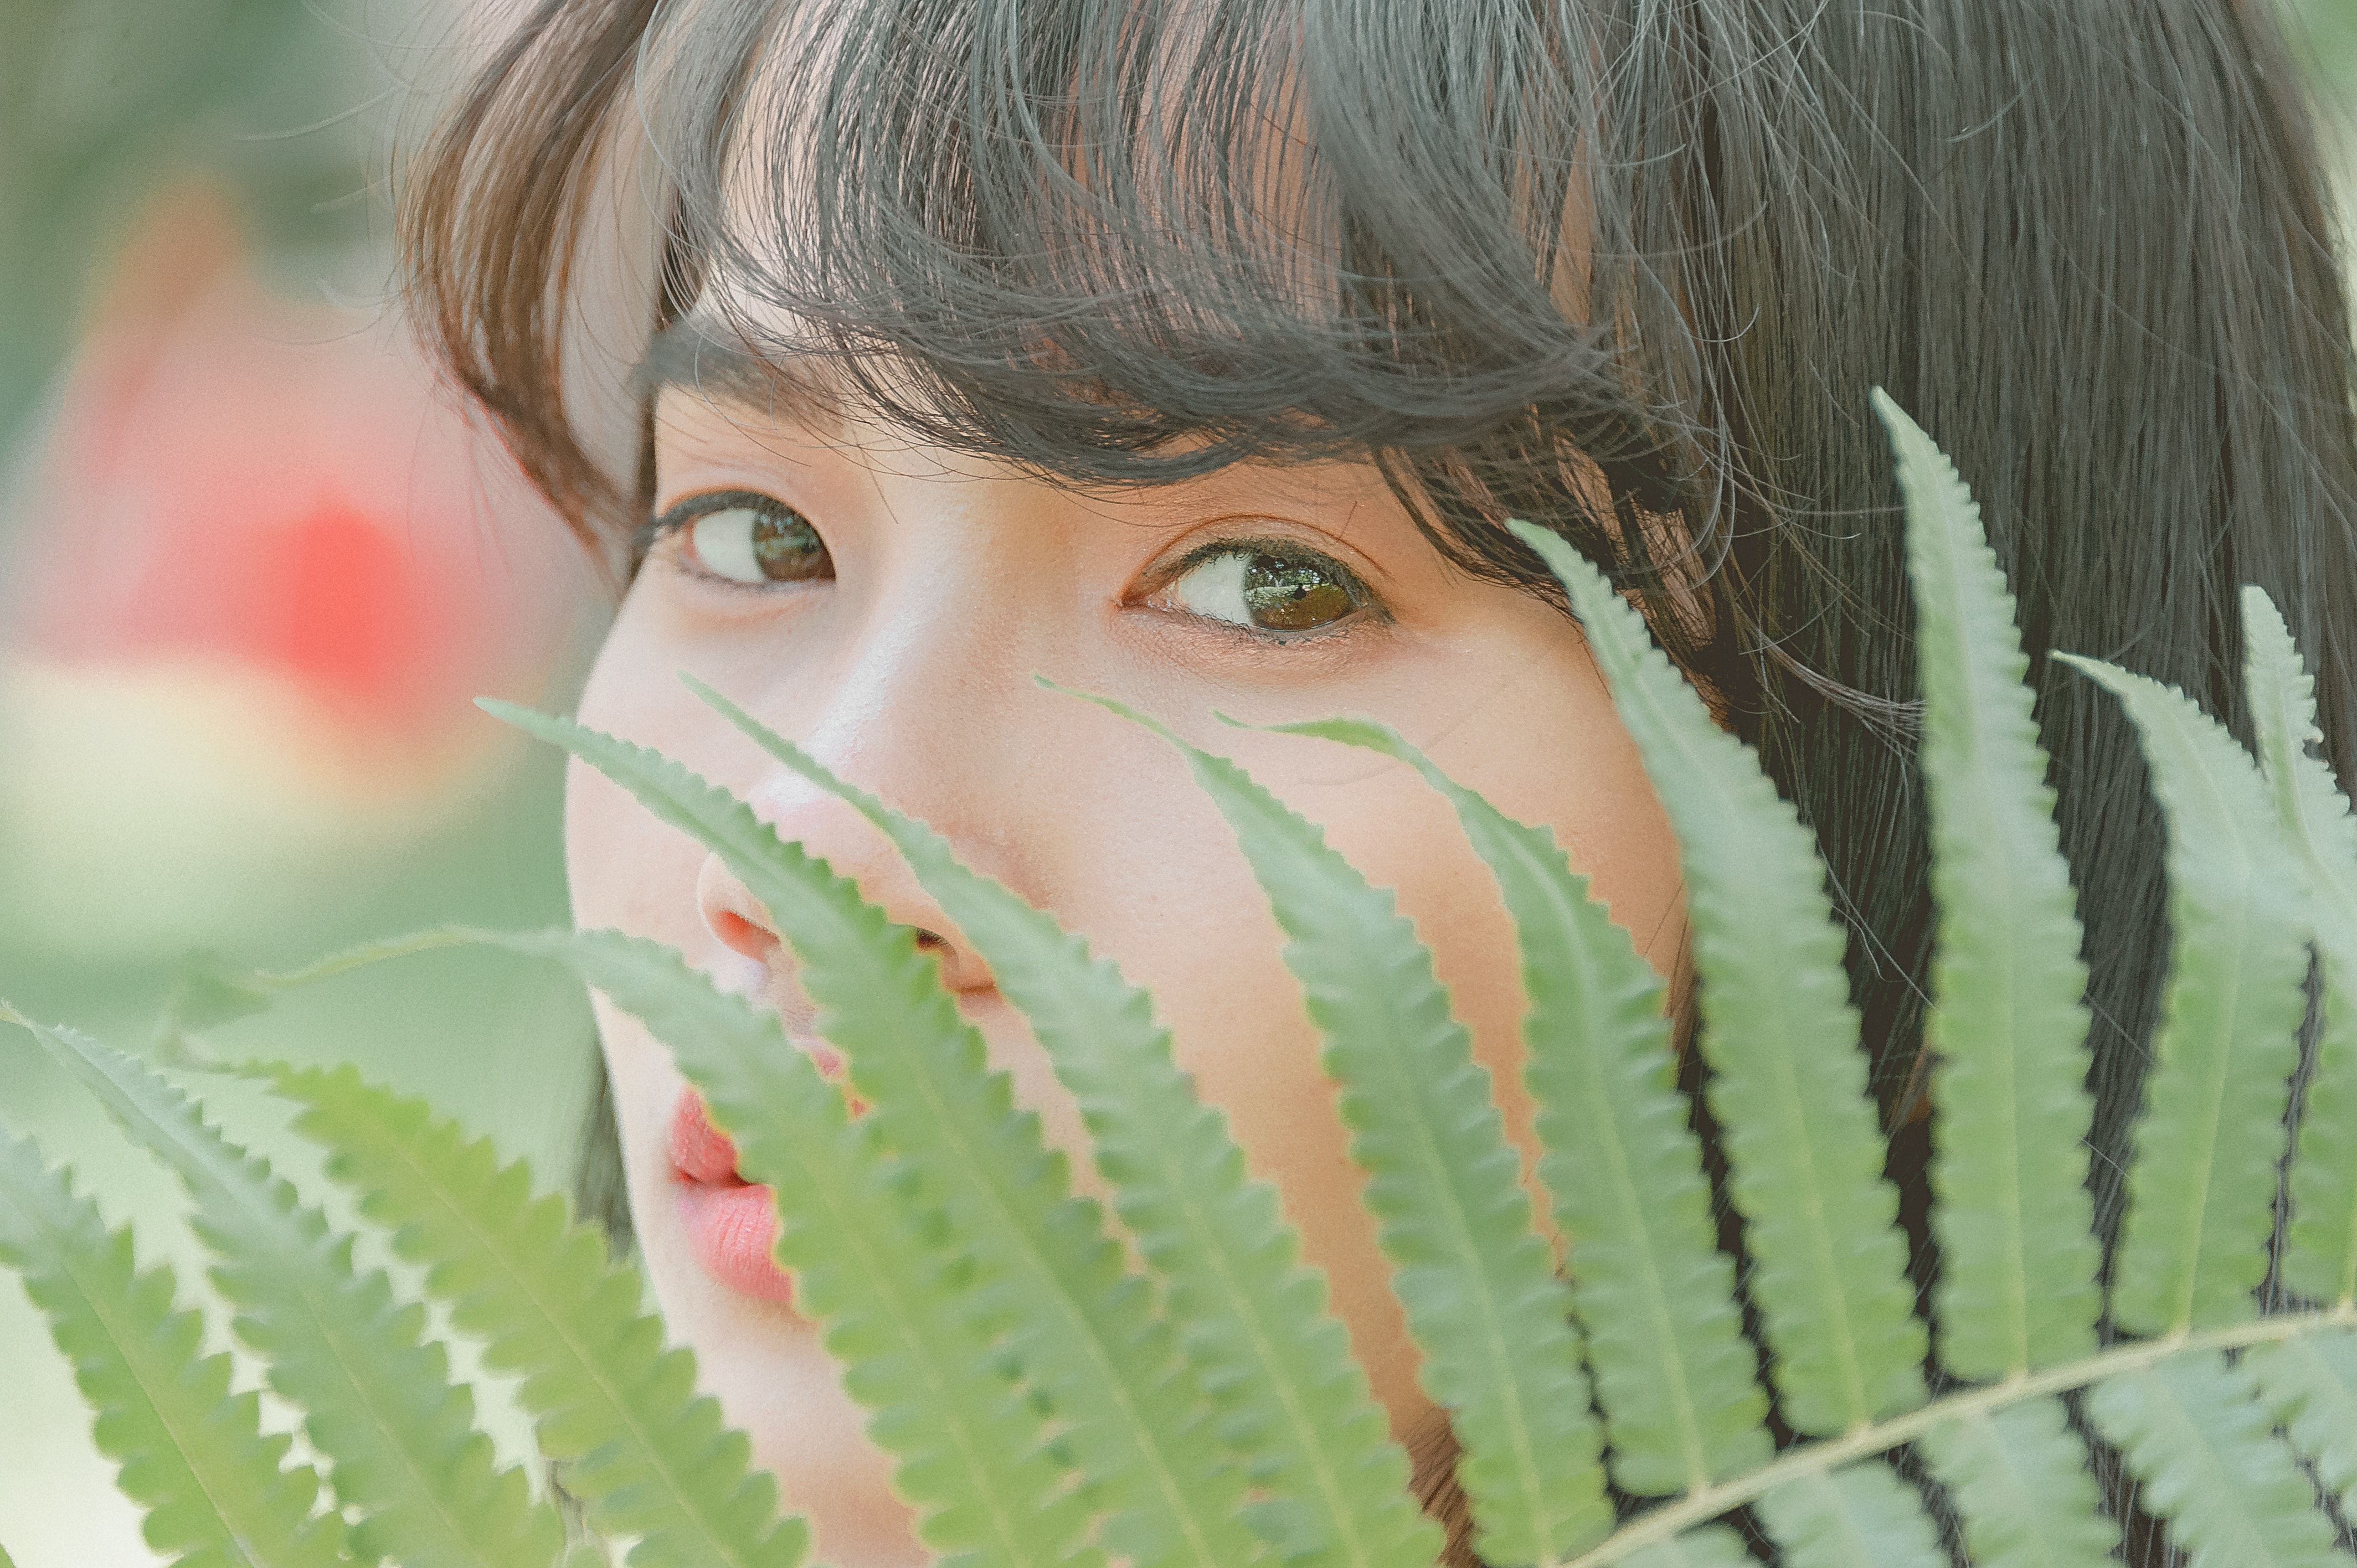
face, hair, skin, green, nose, eyebrow, eye, beauty, leaf, botany, lip, forehead, close up, eyelash, plant, mouth, portrait, jaw, aloe, smile